Nostell Priory

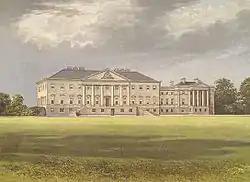
Nostell Priory in 1880

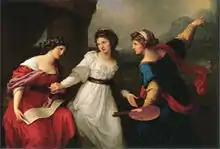
Self-portrait, Hesitating between the Arts of Music and Painting, by Angelica Kauffmann

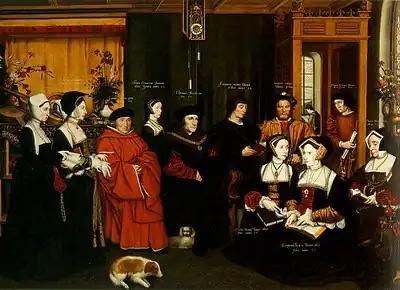
Rowland Lockey after Hans Holbein the Younger, "Sir Thomas More and his Family" (Nostell Priory version, 1592)

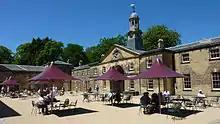
Stable block and courtyard

The estate was purchased in 1654 by the London alderman, Sir Rowland Winn, after its last owner, Sir John Wolstenholme, was declared bankrupt in 1650. Construction of the present house started in 1733 and the furniture, furnishings, and decorations made for the house remain in situ. The Winns were textile merchants in London; George Wynne of Gwydir was appointed as Draper to Elizabeth I, his grandson, Sir George Winn was created 1st Baronet of Nostell in 1660. In the nineteenth century the family prospered from the exploitation of coal under the Nostell estate, and later from leasing land at Scunthorpe in Lincolnshire after iron ore deposits were found by